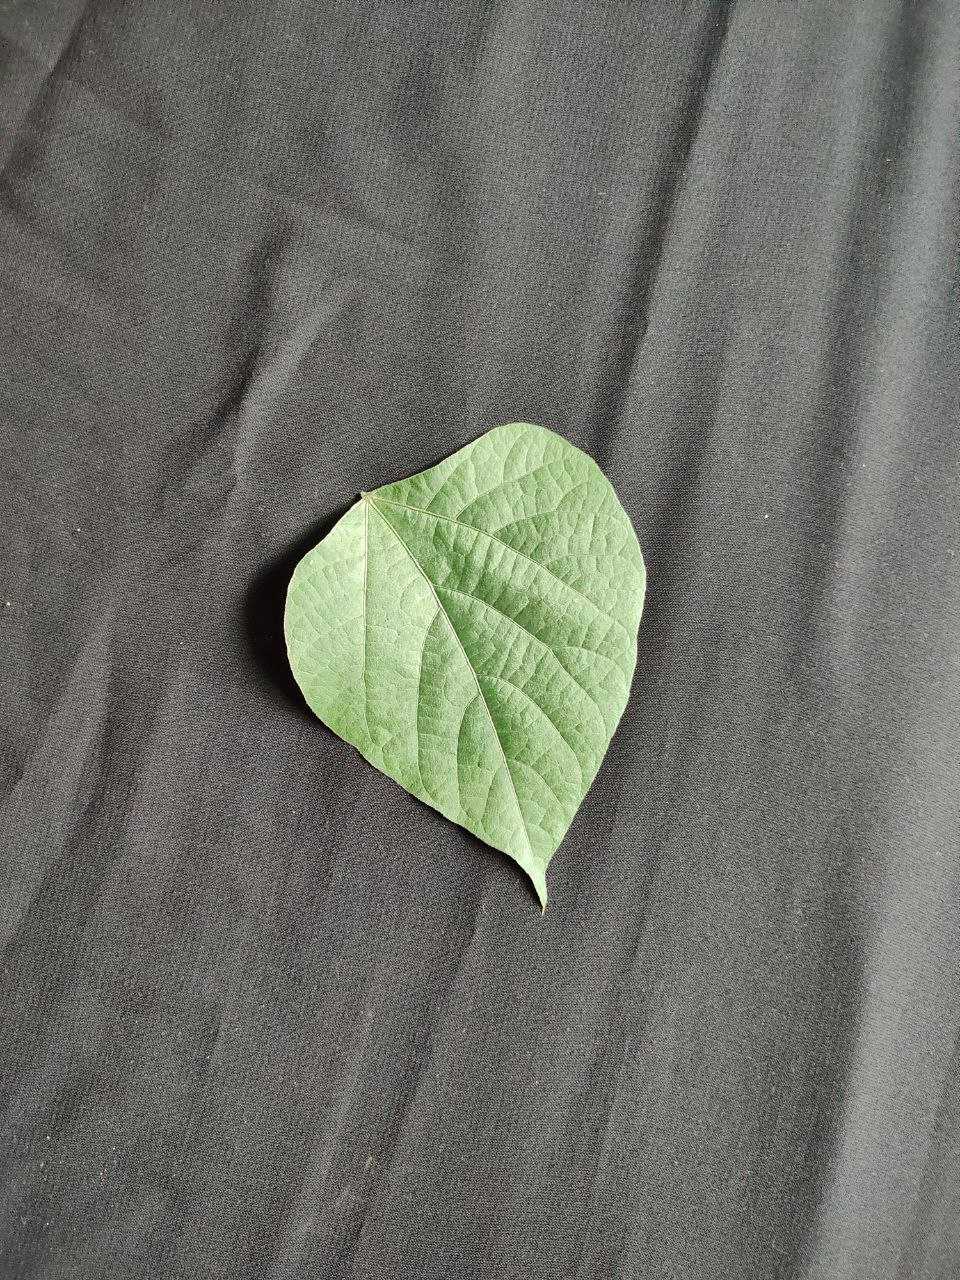
Crop: bean
Leaf condition: Fresh Leaf